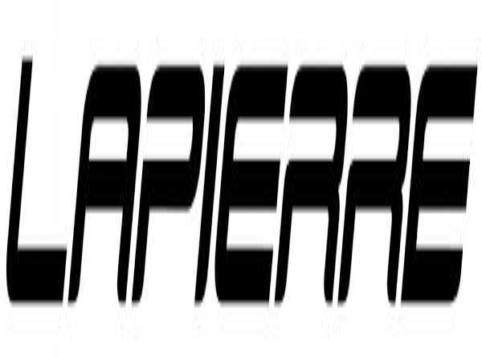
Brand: Lapierre
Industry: Transportation